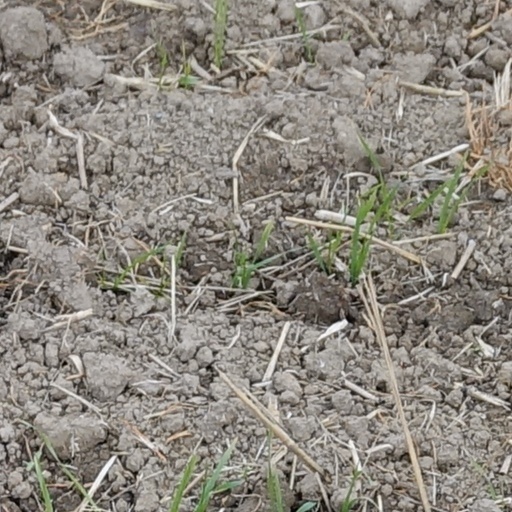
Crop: wheat